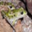
Label: frog